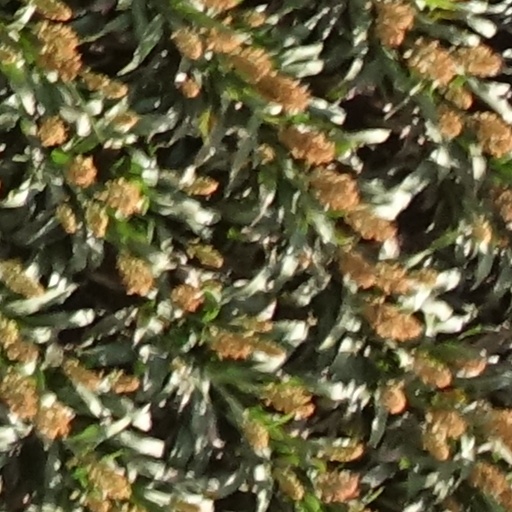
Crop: sorghum